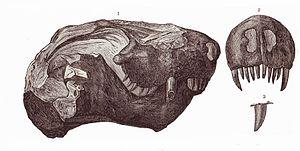
Arctognathus est un genre éteint de synapsides thérapsides ayant vécu pendant le Permien dans le bassin du Karoo en Afrique du Sud.